Aleksandar Stankov (football manager)

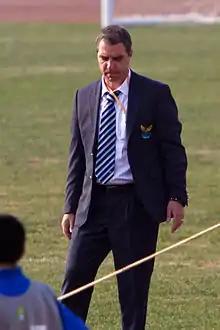

Aleksandar Borisov Stankov (born 3 September 1964) is a Bulgarian football manager and a former footballer, who is currently manager.